Ernie Lombardi

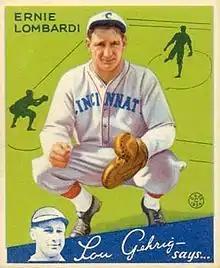
Baseball card of Lombardi

While Lombardi played for the Reds as the starting catcher, three-year teammate and backup catcher Willard Hershberger became the only major league player to commit suicide during a season. Hershberger, who thought he had been having difficulties playing as a replacement for an injured Lombardi for a few games in 1940, told manager Bill McKechnie in private that "my father killed himself, and I'm going to do it, too!" After failing to appear at the stadium the next day, the Reds checked Hershberger's room at the hotel on August 3 to find that he had slit his throat and wrist.